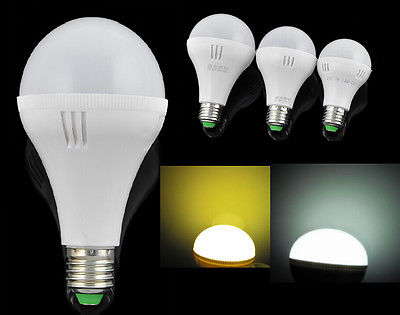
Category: lamp